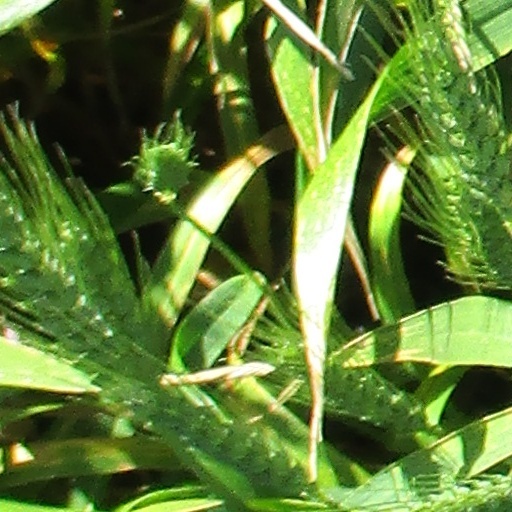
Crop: wheat